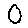
Label: 0